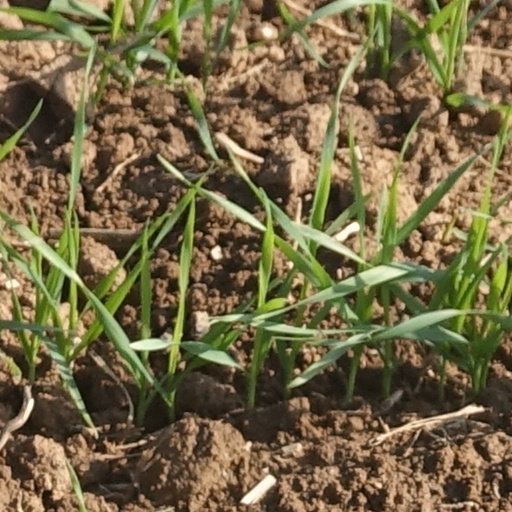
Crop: wheat